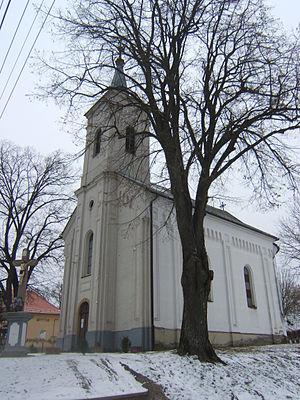
Kaposhomok est un village et une commune du comitat de Somogy en Hongrie.